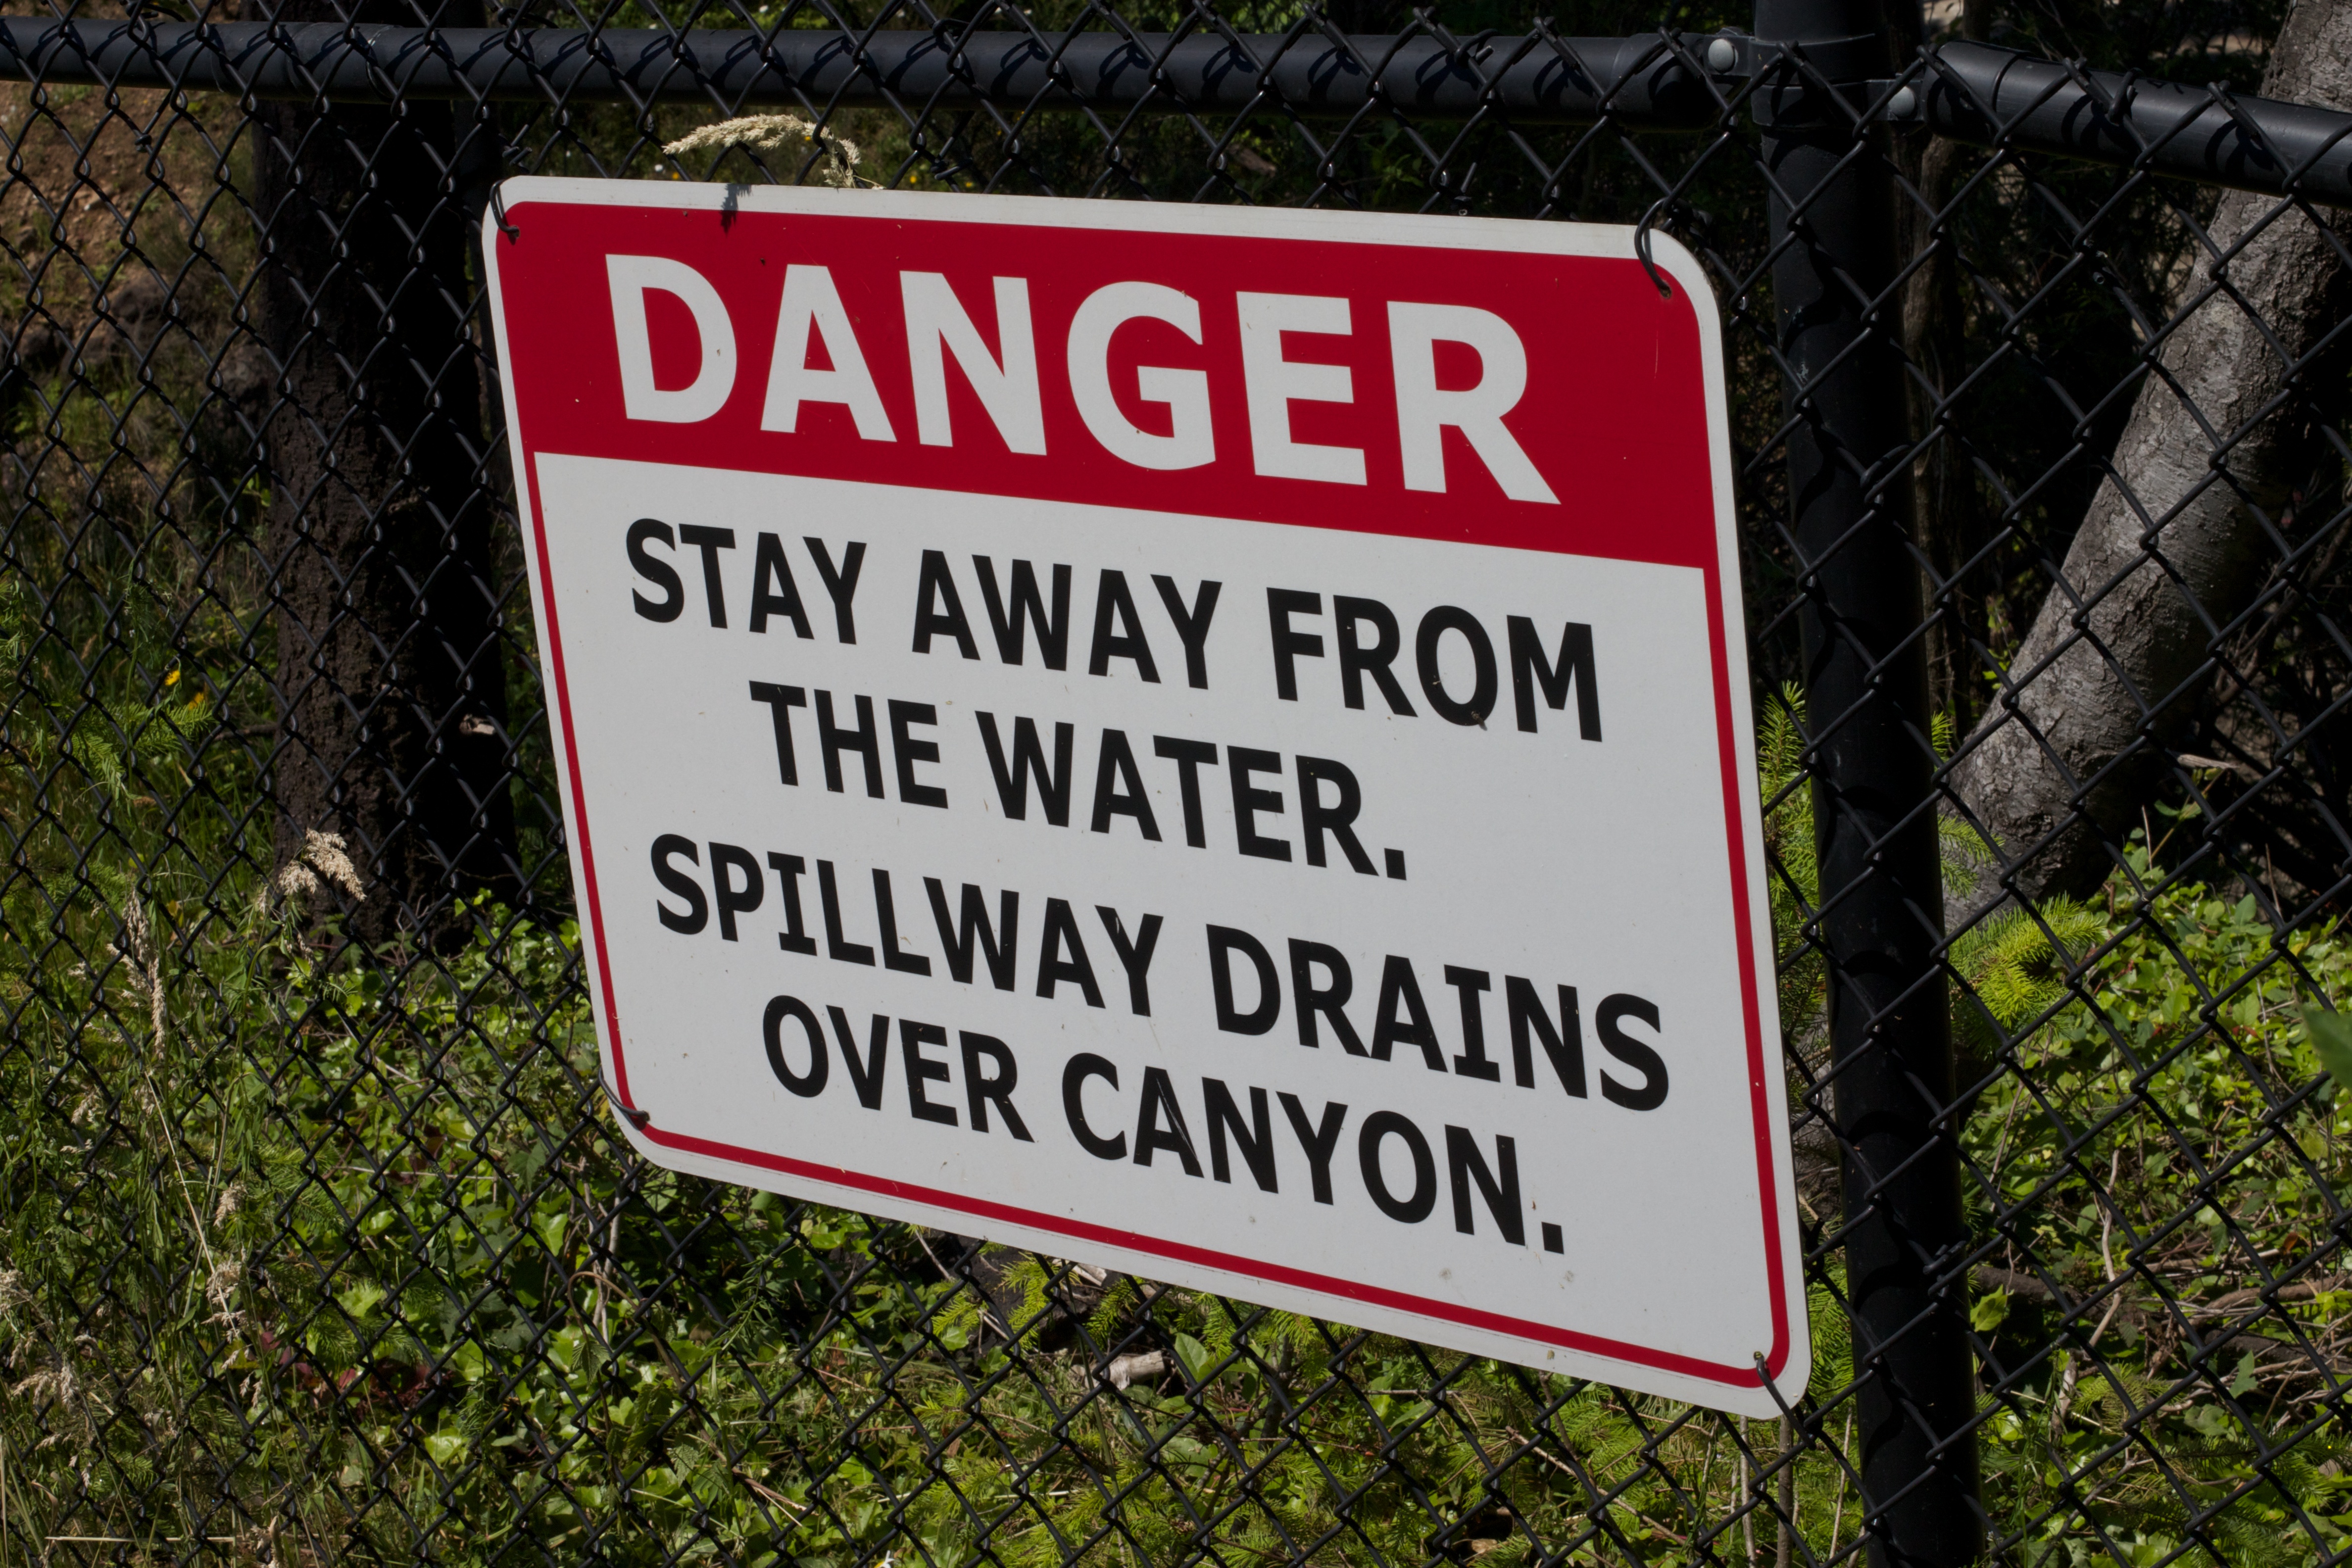
advertising, sign, street sign, signage, lane, washington, odyssey, traffic sign